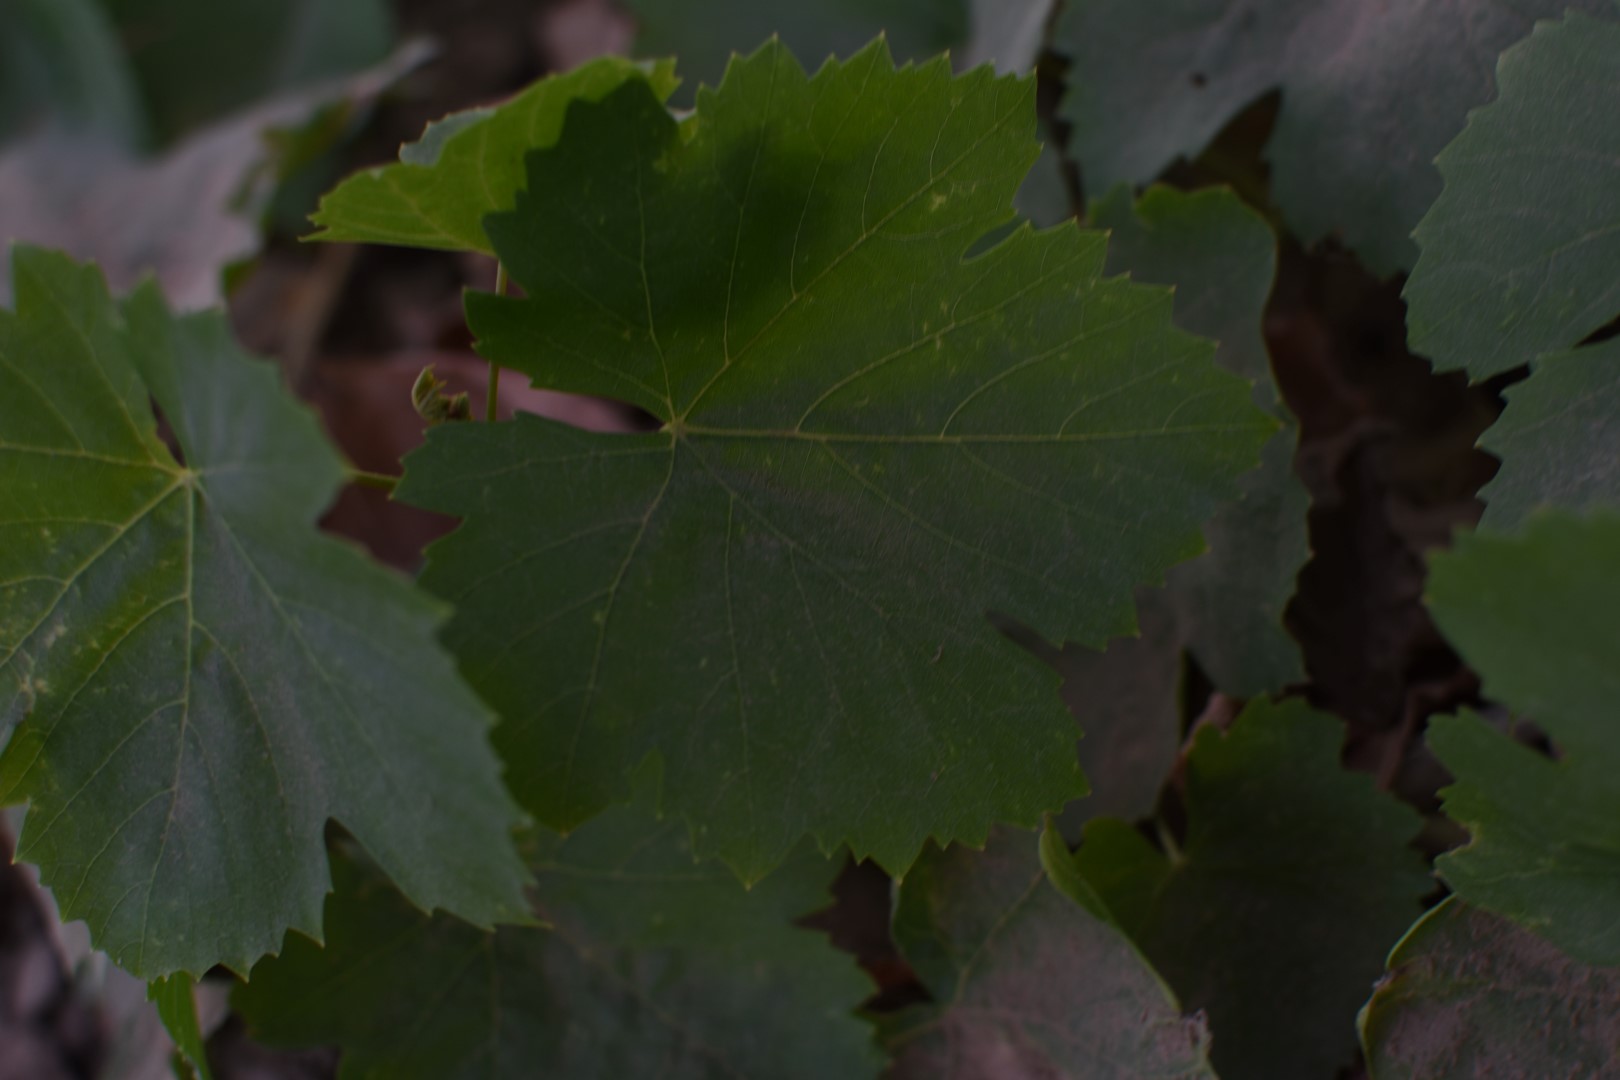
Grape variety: Thompson Seedless